San Pedro Cutud Lenten Rites

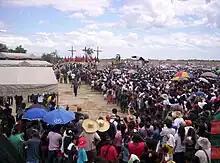
San Pedro Cutud Lenten Rites in San Fernando, Pampanga. There are three crosses with nailed men on the top of the hill with spectators, both local and foreigners, watching them.

The San Pedro Cutud Lenten Rites is a Holy Week re-enactment of Christ's Passion and Death which takes place in Barangay San Pedro Cutud, San Fernando, Pampanga in the Philippines.